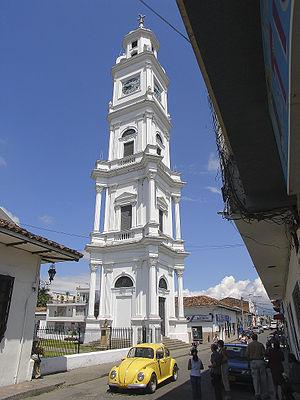
Cet article recense les cathédrales de Colombie.
La cathédrale Notre-Dame-du-Mont-Carmel de Cartago une la cathédrale de culte catholique romain située à Cartago, dans le département de Valle del Cauca, en Colombie.
Cartago est une ville de Colombie dans le département Valle del Cauca.